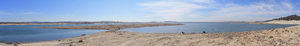
Vue panoramique de Folsom Lake, un lac de barrage, depuis sa rive nord. Au moment ou la photo a été prise, le niveau du lac était à 116,30 m. Le niveau de ce lac est très variable. Le 1er janvier 2008, il était de 113,15 m, au 28 mai de 131,33 m. Image réalisée en combinant 9 clichés avec le logiciel Hugin. Californie, États Unis d'Amérique.